History of Dnipro (city)

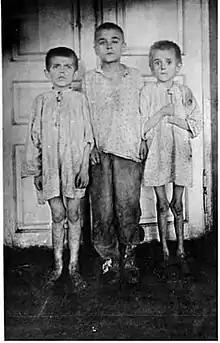
The boy on the left murdered an 8-year-old for his 4 pounds of bread in Yekaterinoslav in 1922, during the local 1921–1923 famine.

In late May 1920 the food supply to Yekaterinoslav deteriorated, resulting in a wave of strikes. In June 1920 Soviet authorities quelled one such protest by arresting 200 railway workers, of which 51 were sentenced to immediate execution.